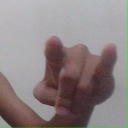
अक्षर: च